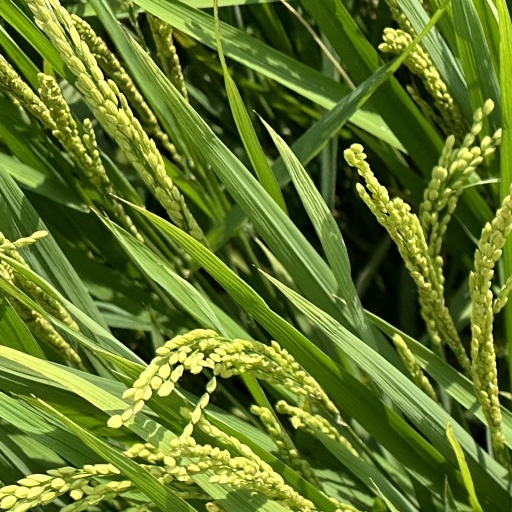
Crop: rice